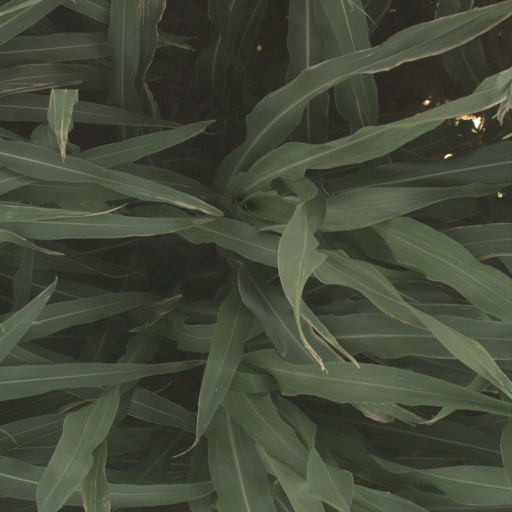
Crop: sorghum